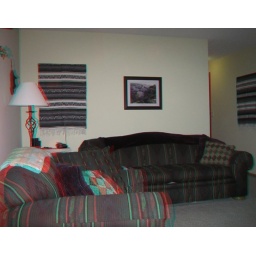
My entertainment room in 3D. Viewing requires 3D glasses with red over left eye, blue over right.